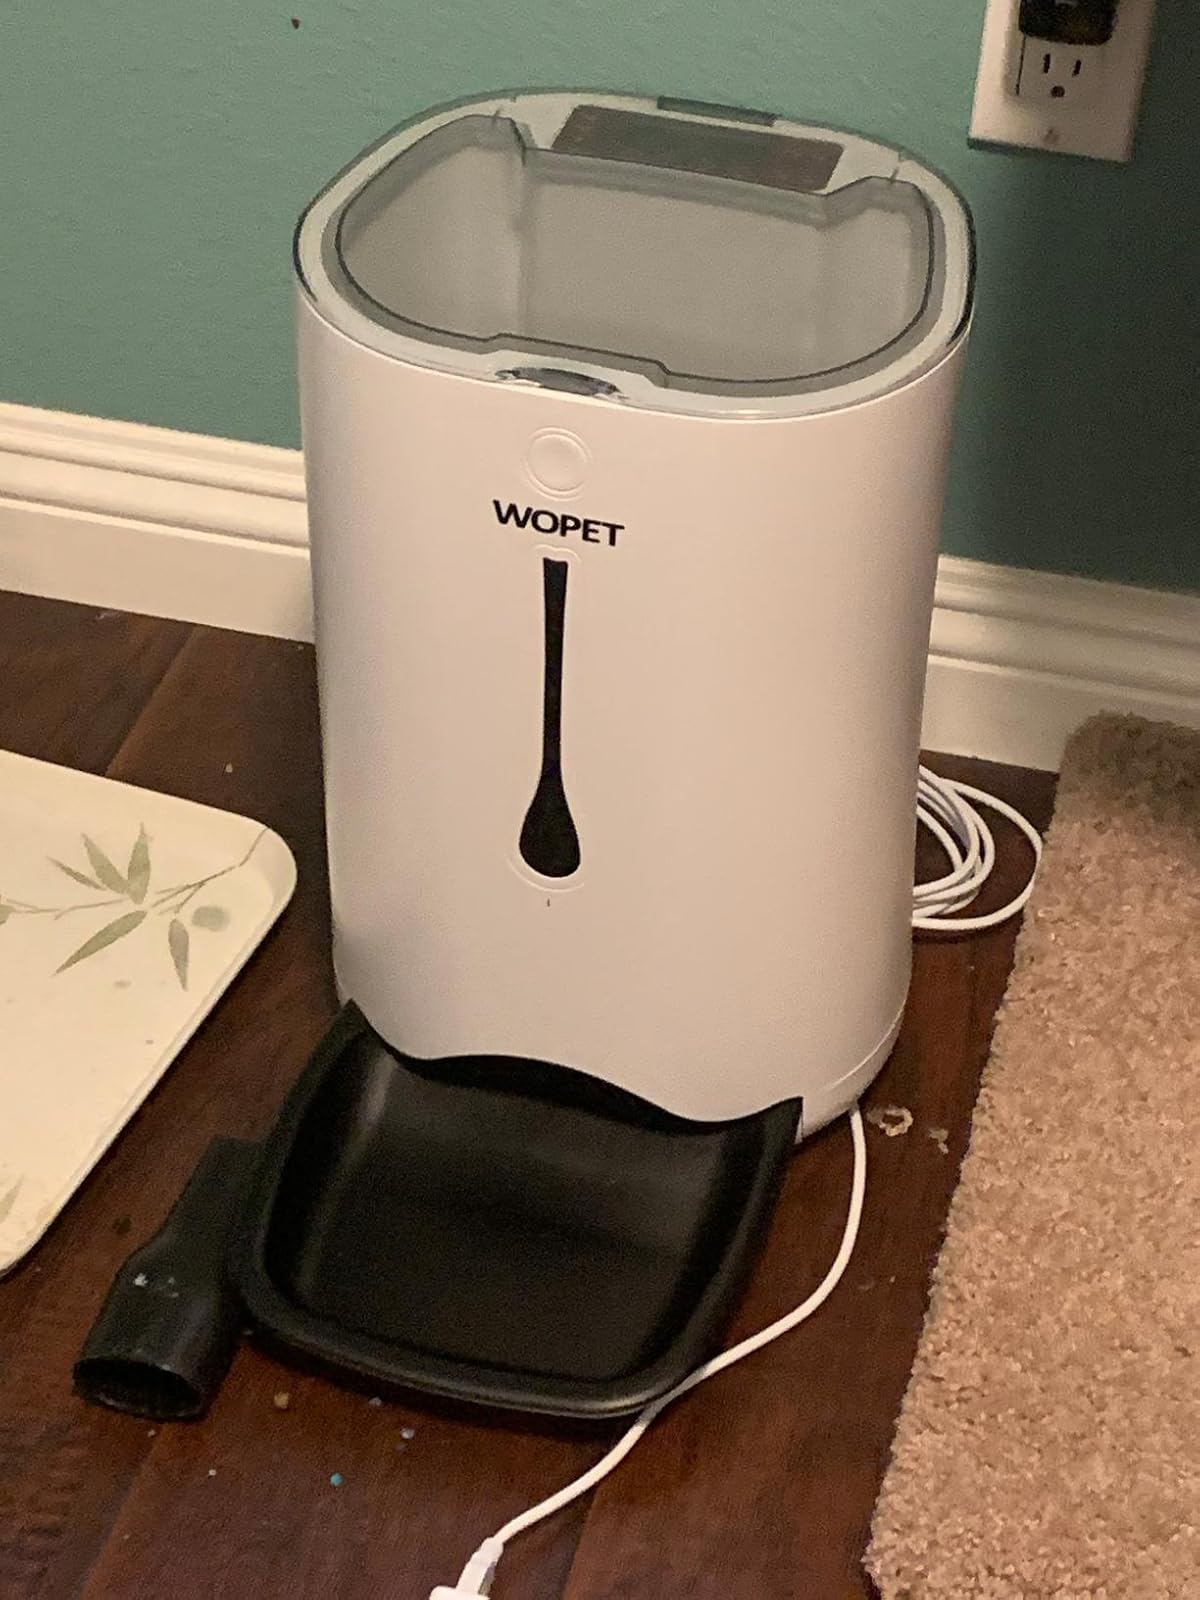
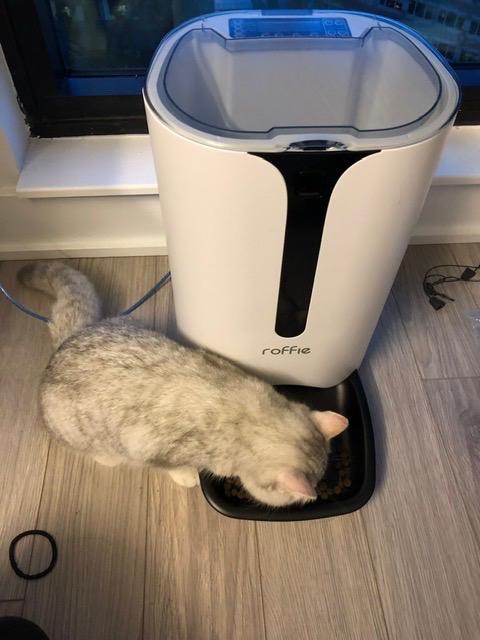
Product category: items_feeder
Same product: no